Hendrix Yancey

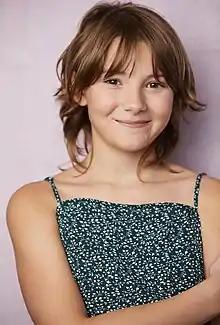
Yancey in 2022

Hendrix Yancey is an American actress. She is known for her starring role as Jan Broberg in "A Friend Of The Family" and her earlier roles in Netflix's series "Stranger Things" and "Unbelievable", and Amazon Prime's feature film "Charming the Hearts of Men".